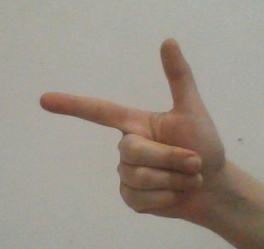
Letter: yaa